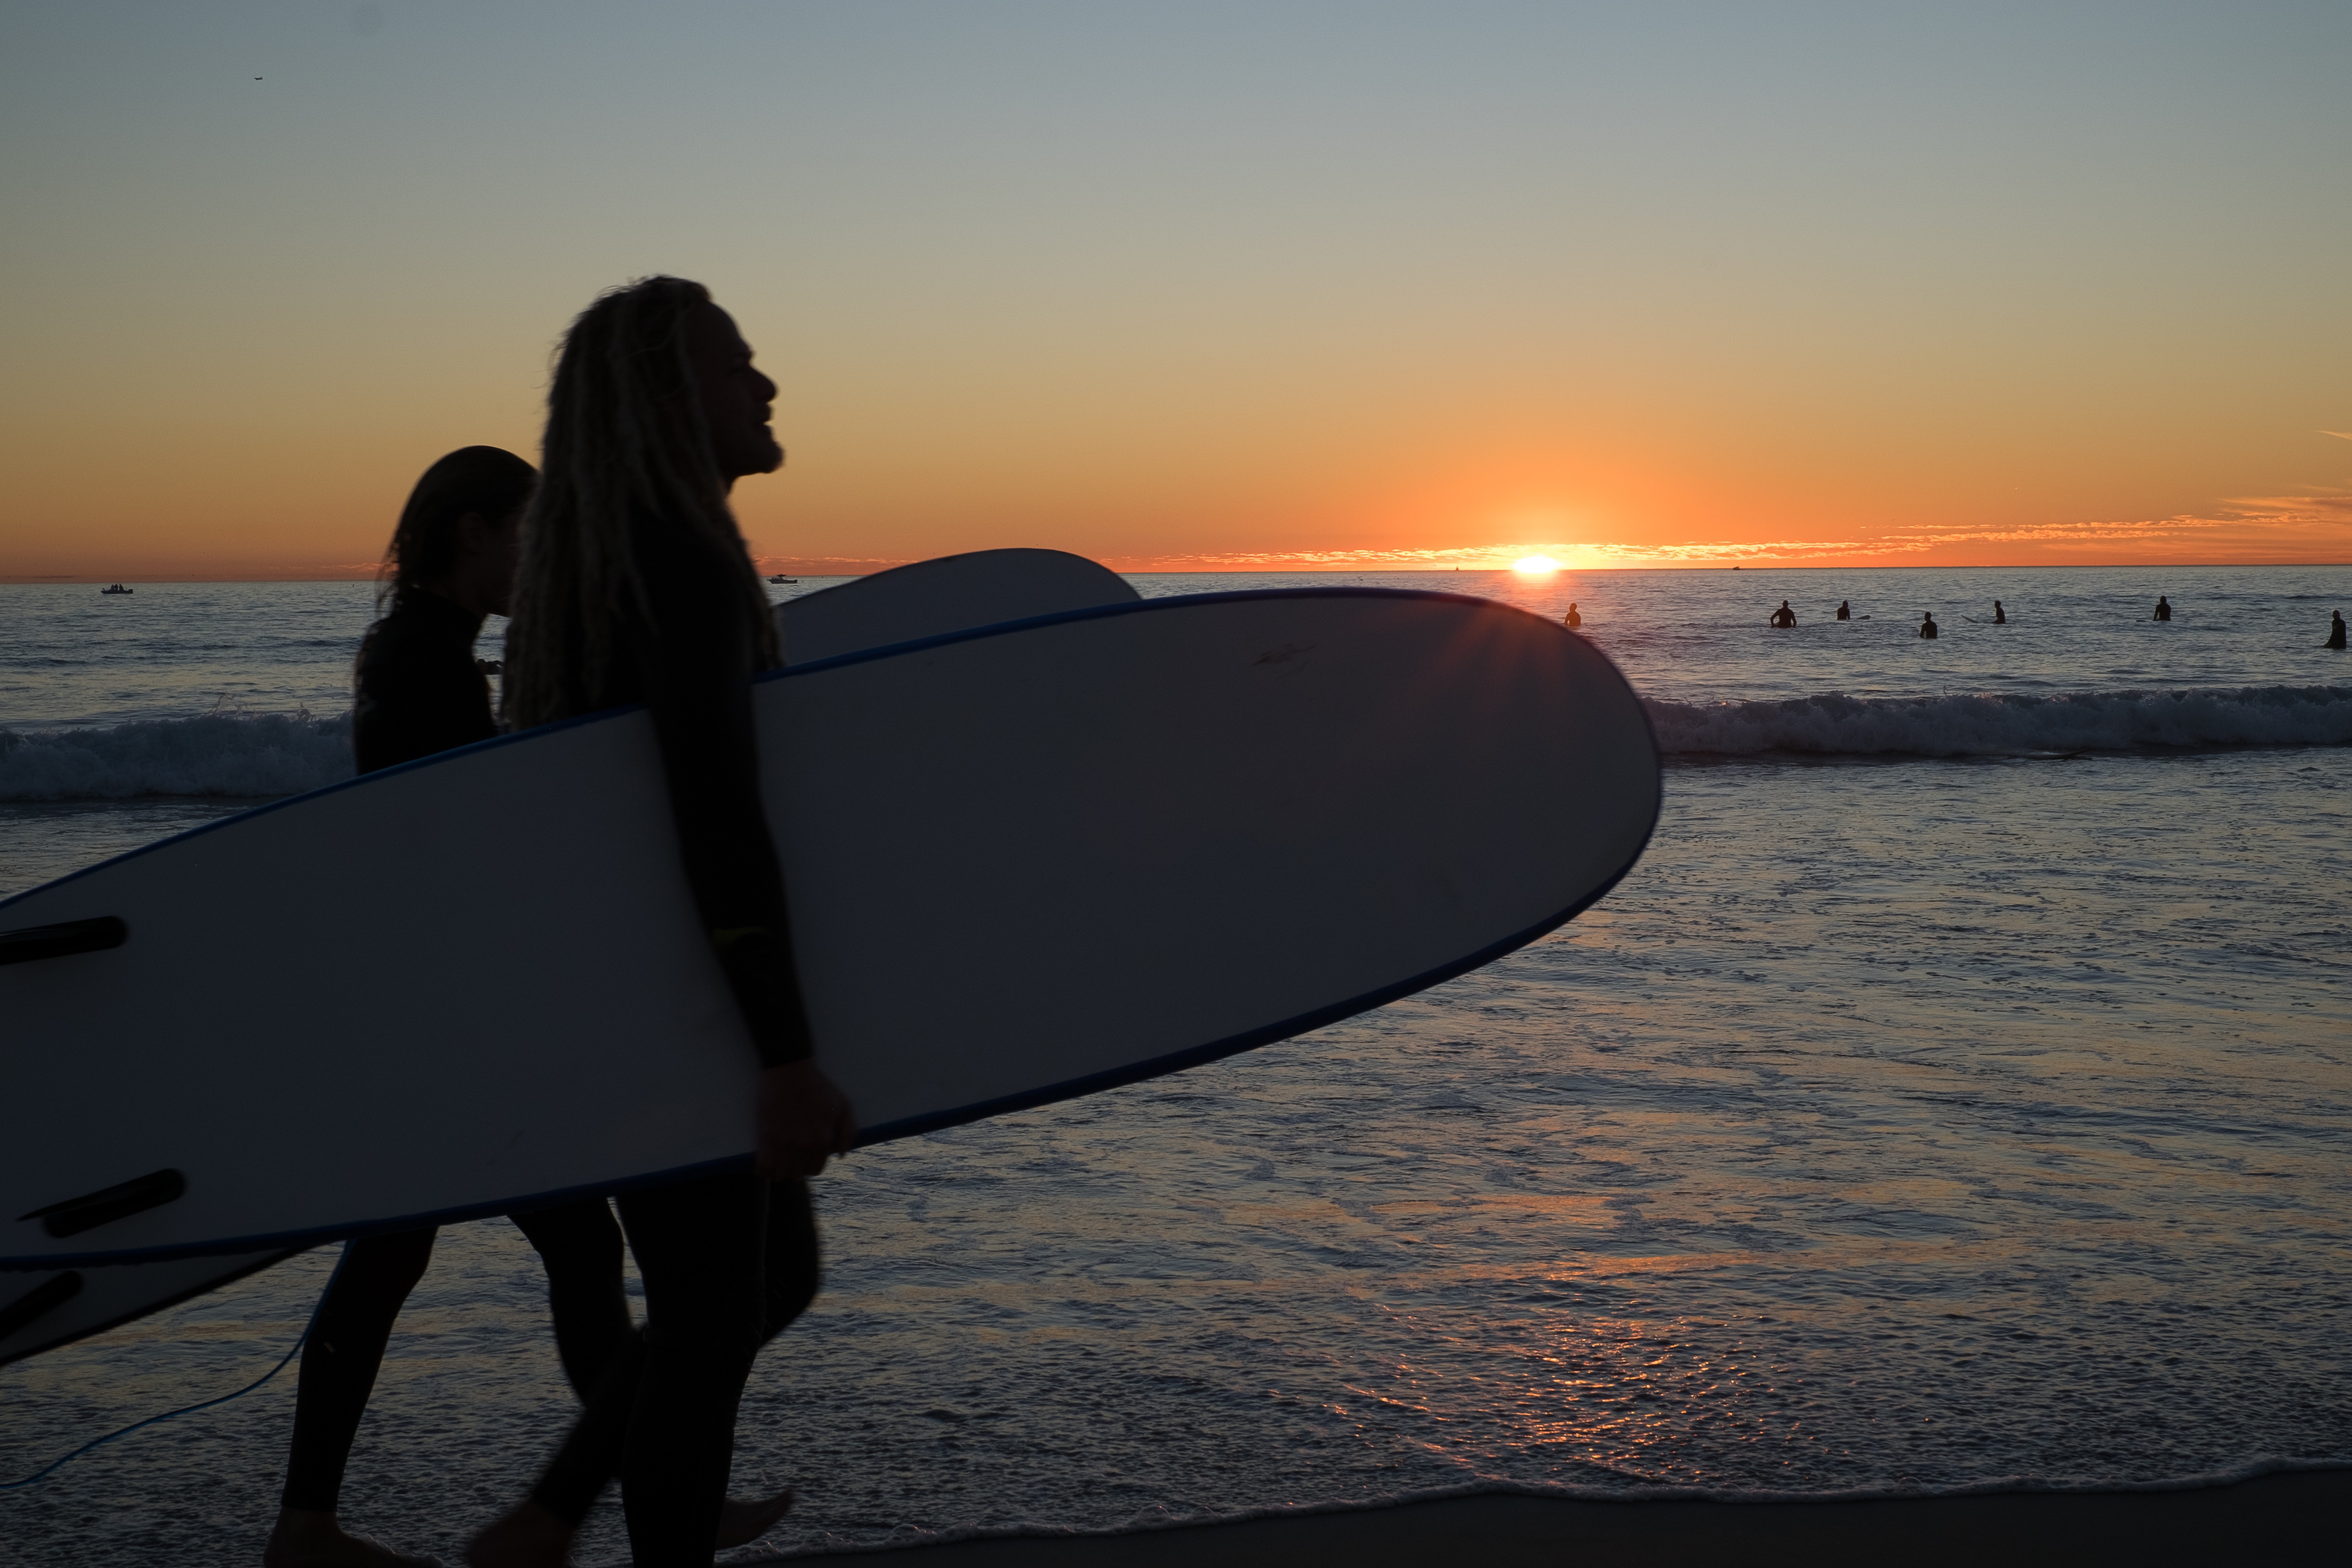
beach, sea, coast, ocean, horizon, sunrise, sunset, boat, wave, wind, dawn, dusk, evening, surfing, paddle, vehicle, surfboard, cape, surfing equipment and supplies